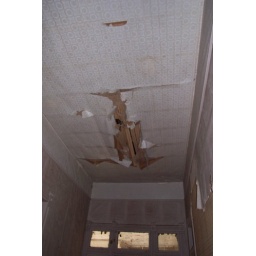
The ceiling over the front door is falling in. Even the ceilings were papered. The paper appears to be original.